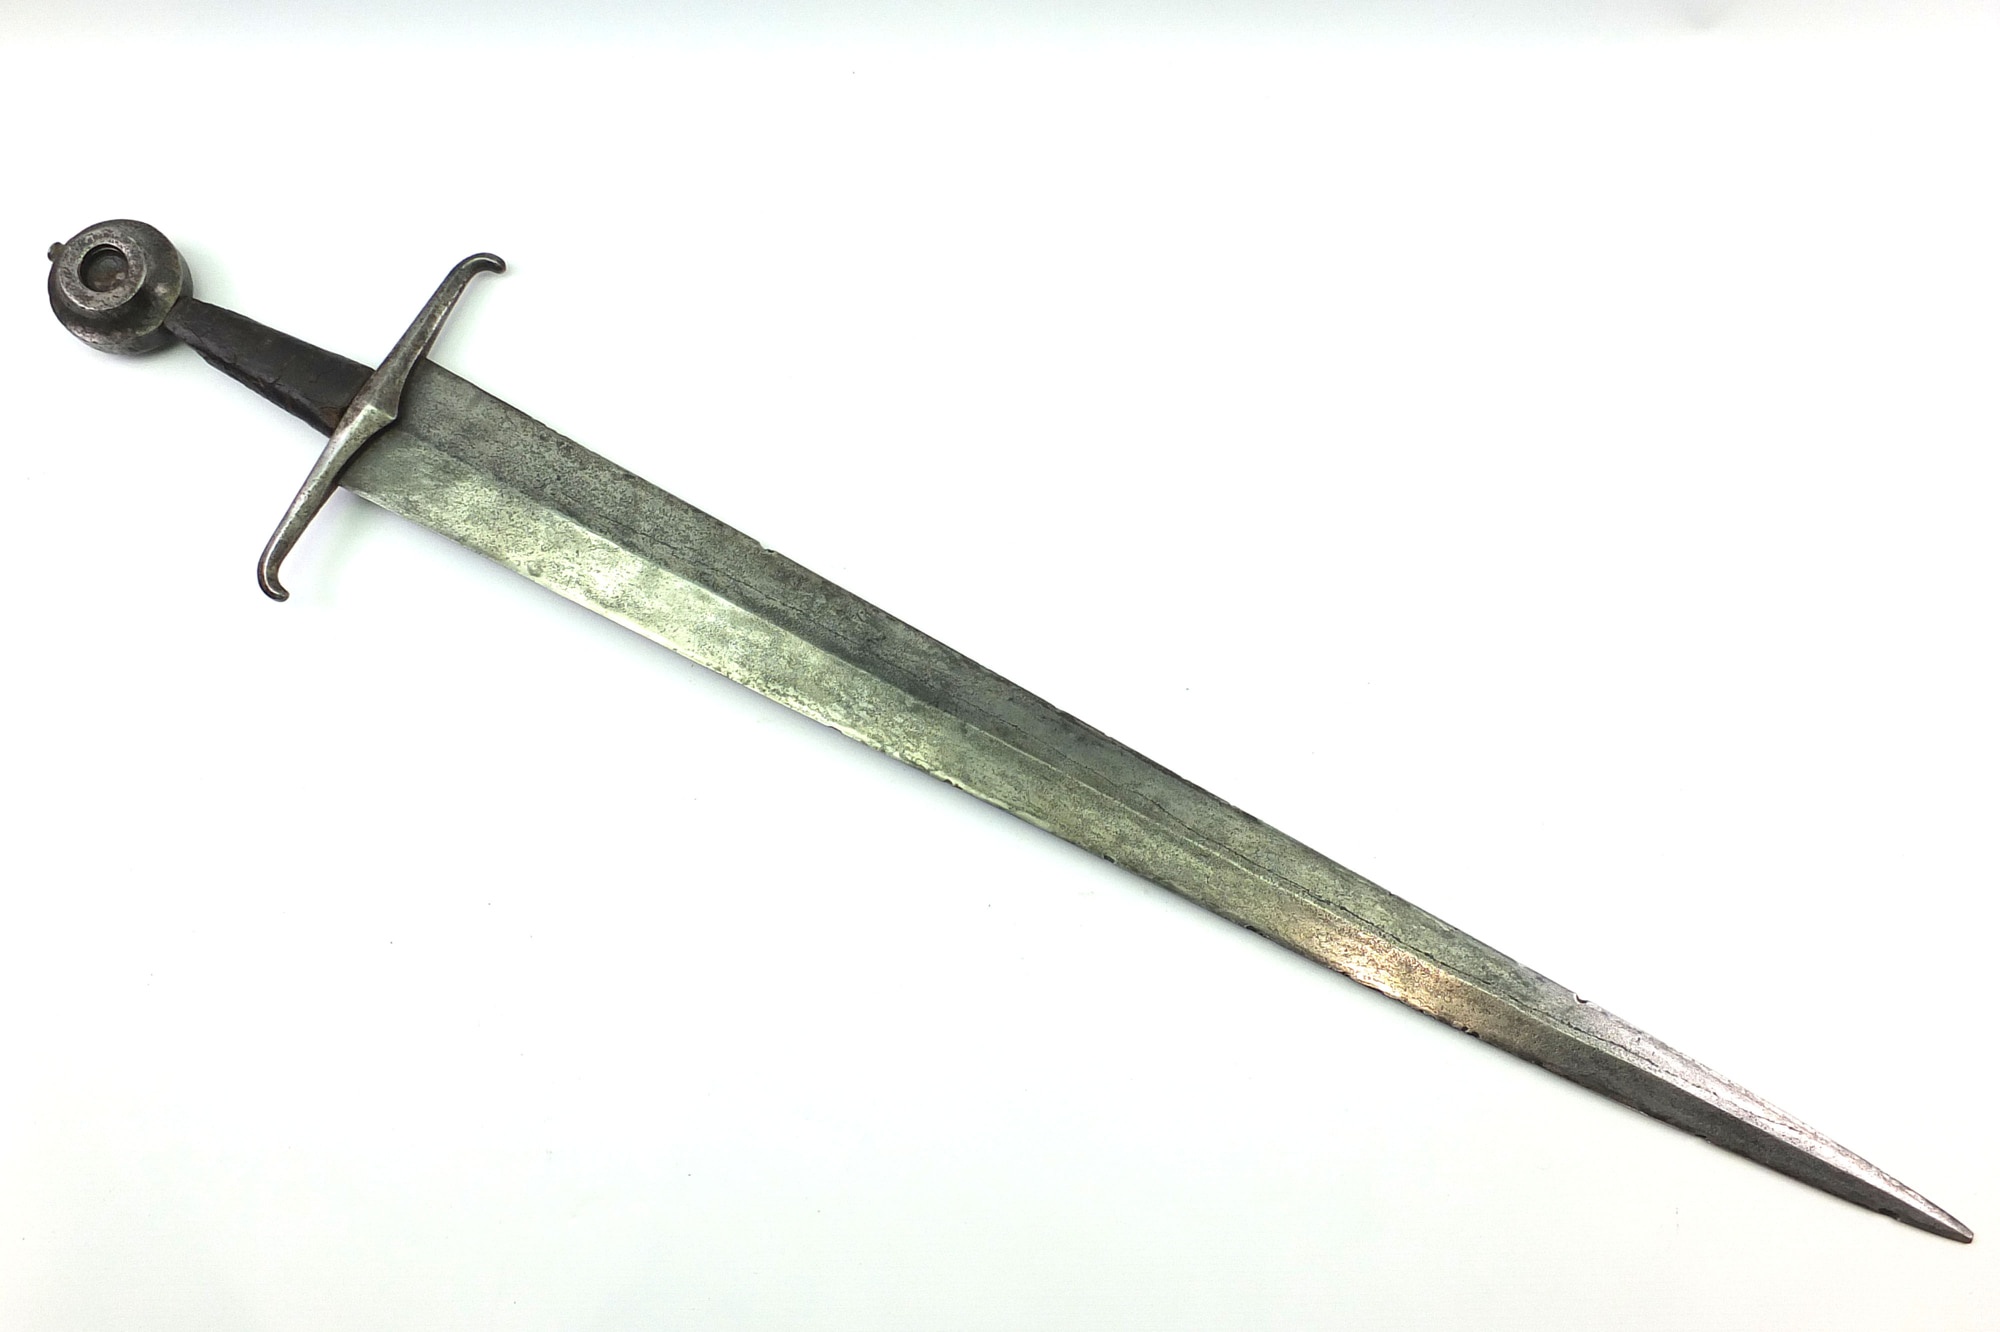
Medieval Arming Sword, Fine & Rare. Ref X3334
Brand: West Street Antiques
A Fine Rare Medieval Arming Sword. Missed out on this item? Click to view all current Antique Swords & Edged Weapons 37” overall, 30” broad triangular diamond section blade with very slightly hollow flats to either side of a low medial ridge, the cross with a modest ecusson or downward pointing peak to the centre, & down turned tips to the hexagonal section crossguard, heavy wheel recessed pommel with projecting tang button, original tapering leather covered wooden grip. Circa 1410-1460. In very fine condition, polished blade with evidence of hard use, nicks to cutting edge, chip missing from tip. Very rare to find swords of this period in unexcavated condition with original wooden grips. Sold with some photos and observations by Dr David Williams of the Wallace Collection. Provance: German collection, then an English private collector. See ‘The Sword in the Age of Chivalry’ by E. Oakeshott Chapter 2 and plates 16,19 & 34. and ‘Record of the Medieval Sword’ E. Oakeshott pages 121 -124 of similar type to Castillon Group A (Oakeshott type XV).
Category: Arts & Entertainment > Hobbies & Creative Arts > Collectibles > Collectible Weapons > Collectible Swords > Historical Collectible Swords